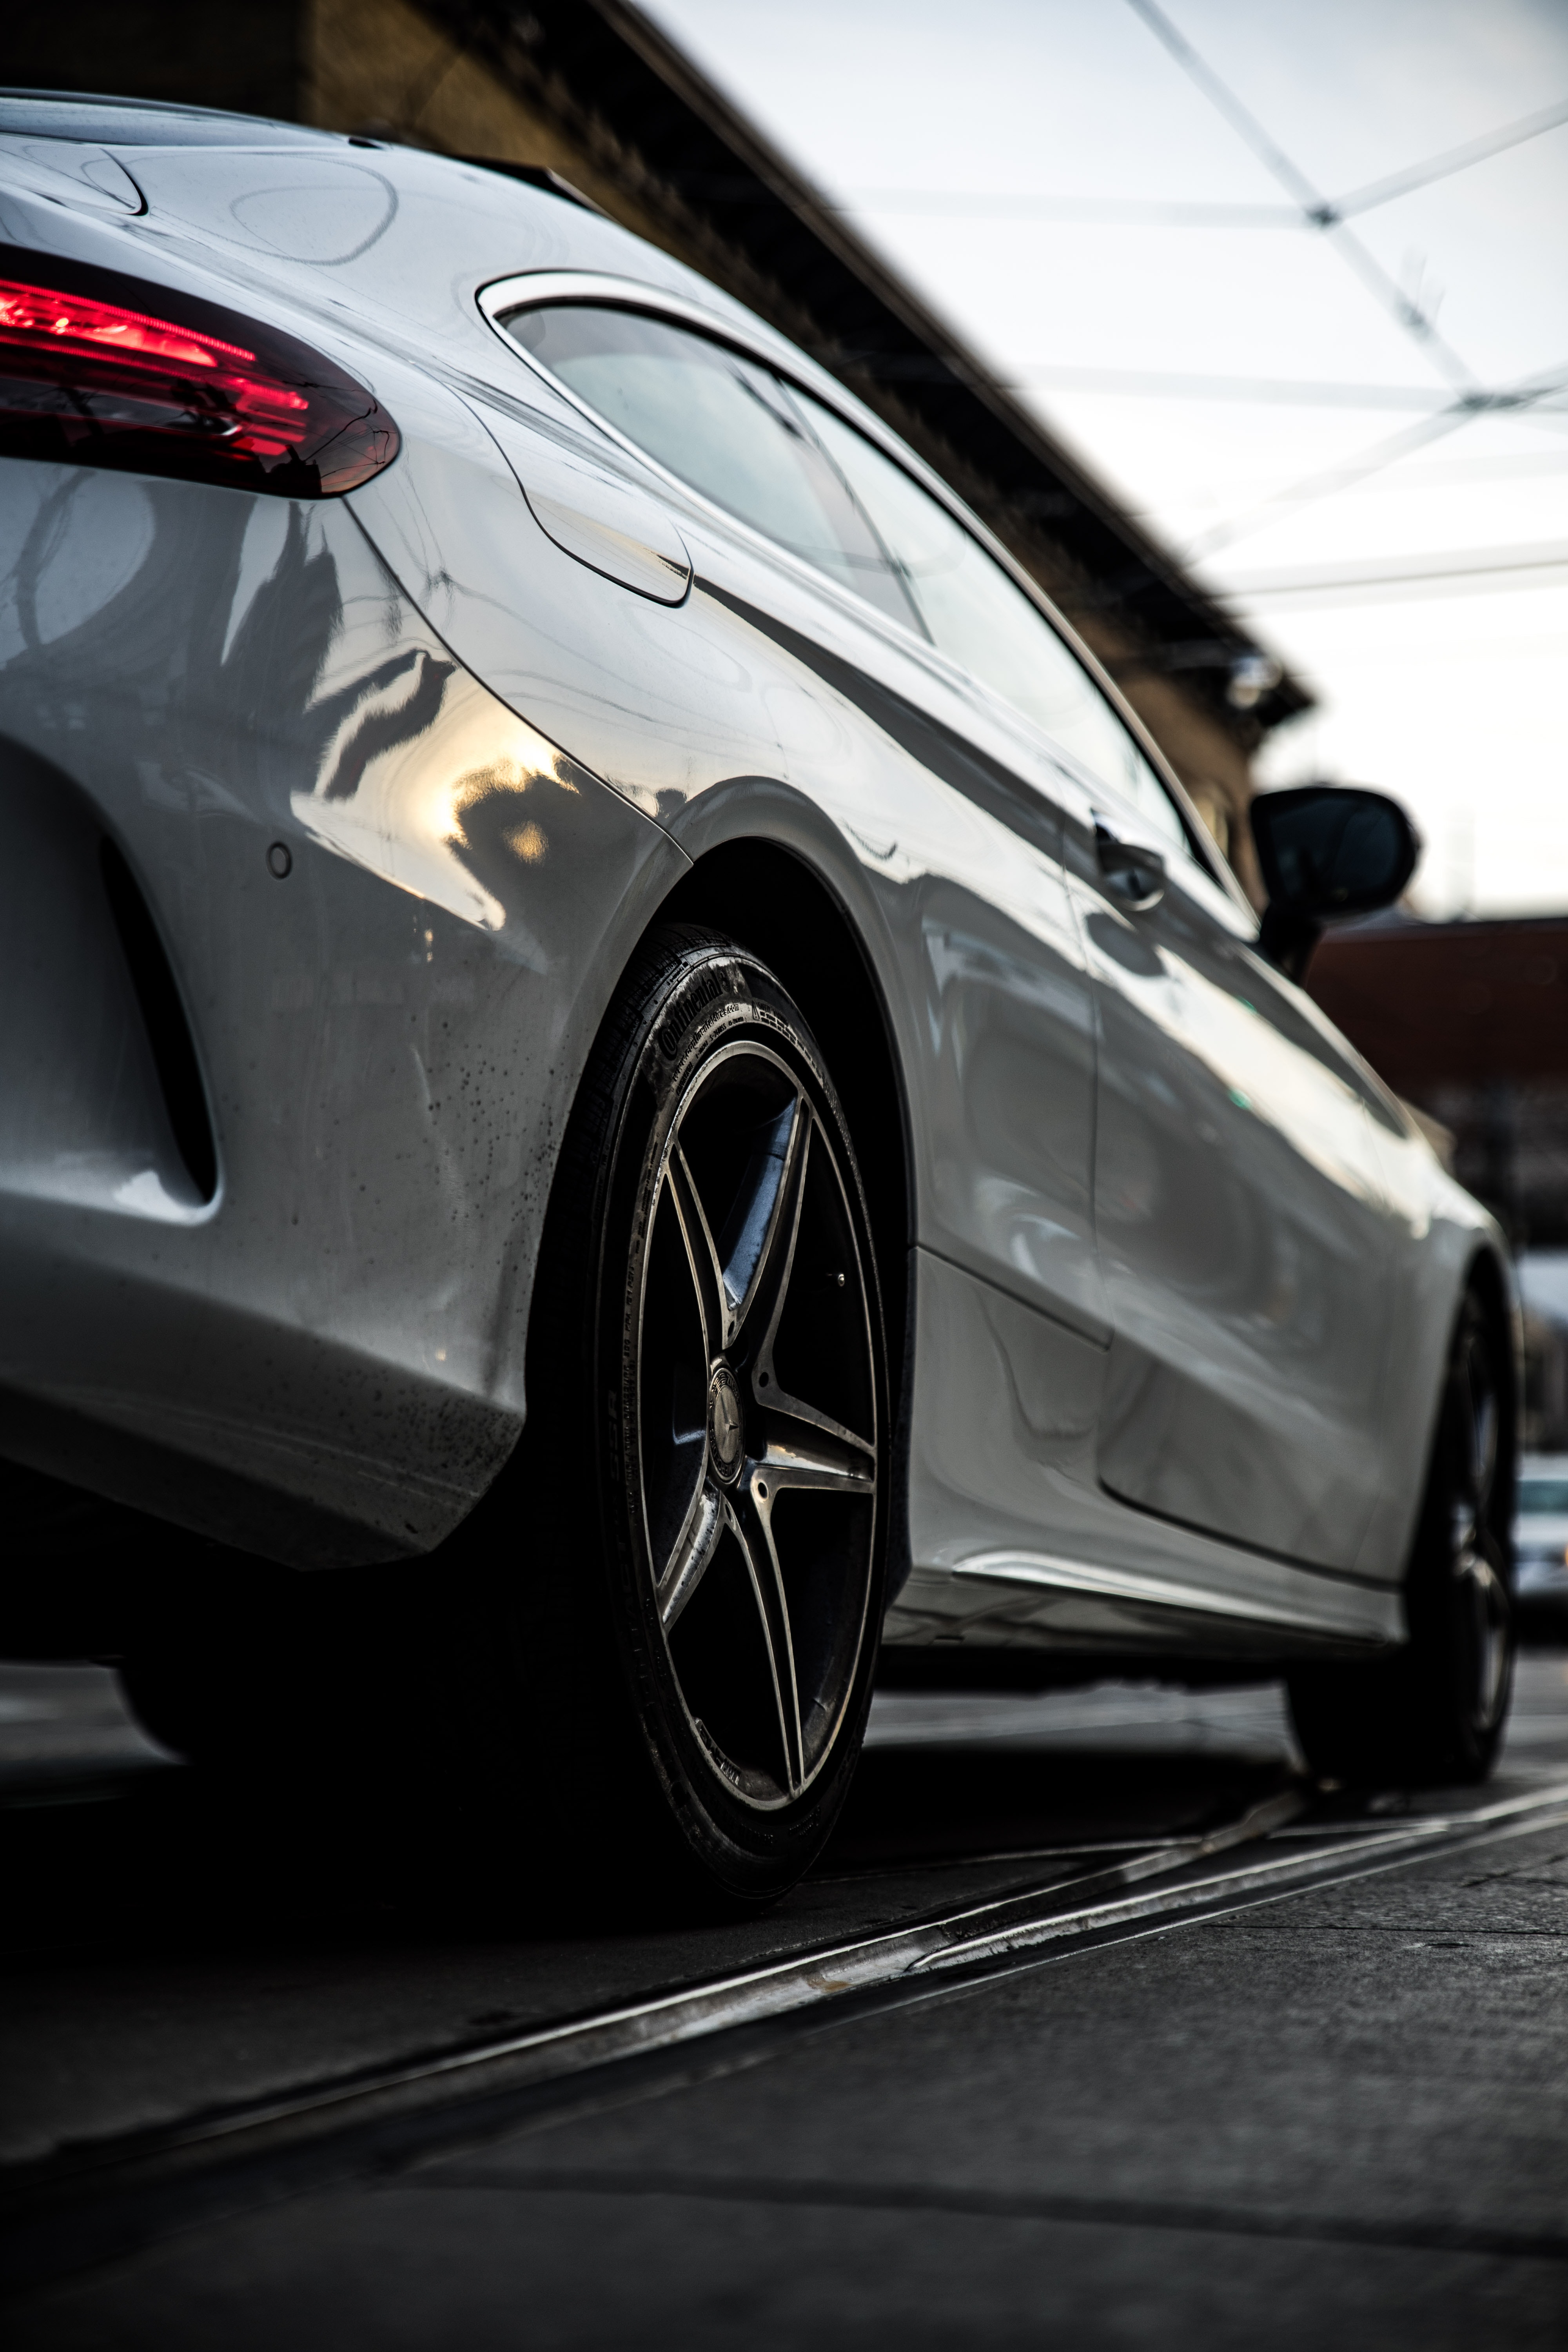
land vehicle, vehicle, car, automotive design, personal luxury car, rim, alloy wheel, wheel, luxury vehicle, tire, mid size car, automotive wheel system, automotive tire, executive car, performance car, sports car, automotive exterior, supercar, bumper, sedan, bmw, spoke, full size car, family car, coupe, sports sedan, concept car